List of Doctors characters introduced in 2013–2014

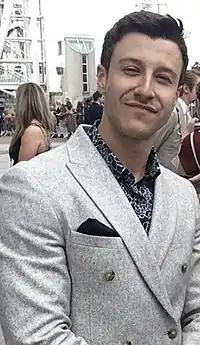
Ryan Prescott portrayed Liam.

Liam Slade, portrayed by Ryan Prescott, initially appeared from 29 May 2013 to 22 July 2013. He then returned for a stint in February 2018. He was introduced as a bursary student of Heston Carter's (Owen Brenman). Heston reprimands Liam for behaving irresponsibly by staging a political protest outside the surgery, but takes his comments back when Kevin Tyler (Simon Rivers) finds photos of Heston in his student protest days. Liam begins working at the Mill Health Centre and soon learns of a drug called Quack. He gives the drugs to other students, which Al Haskey (Ian Midlane) has to deal with. Chris Reid (Nathan Wright) and Kevin try to alert students of the dangers of Quack, but a death caused by the drug occurs. Liam continues taking the drug and eventually collapses.